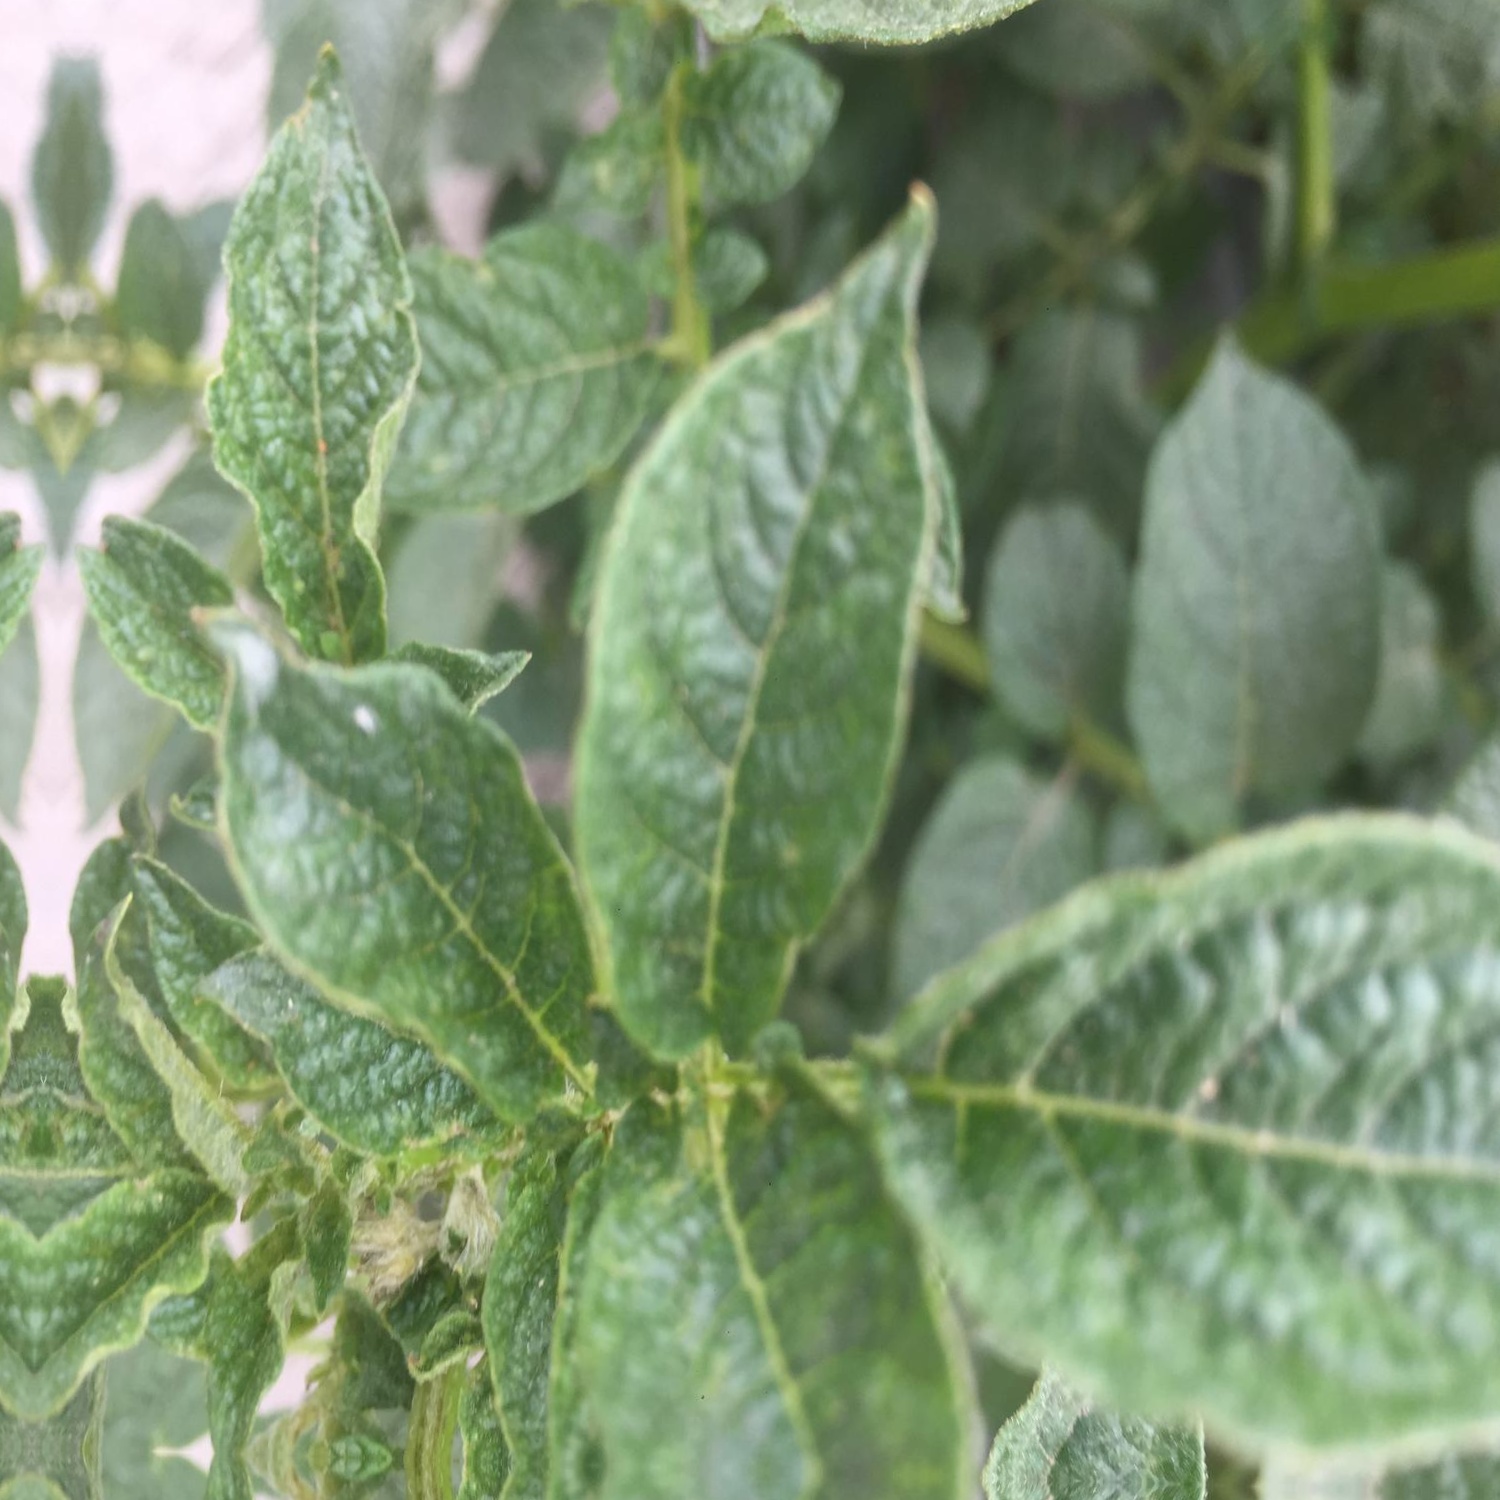
Etiqueta: Virus